List of international goals scored by Sunil Chhetri

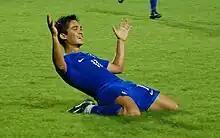
Chhetri has scored 95 international goals for India

Sunil Chhetri is an Indian professional footballer who represents the India national football team as a forward. He is the country's all-time top goalscorer and most-capped player. As of 10 June 2025, he has scored 95 goals in 155 official international appearances since his debut on 12 June 2005 against Pakistan.